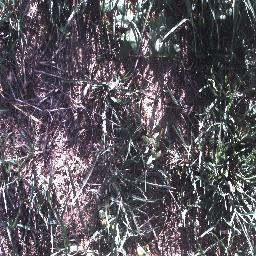
Label: negative